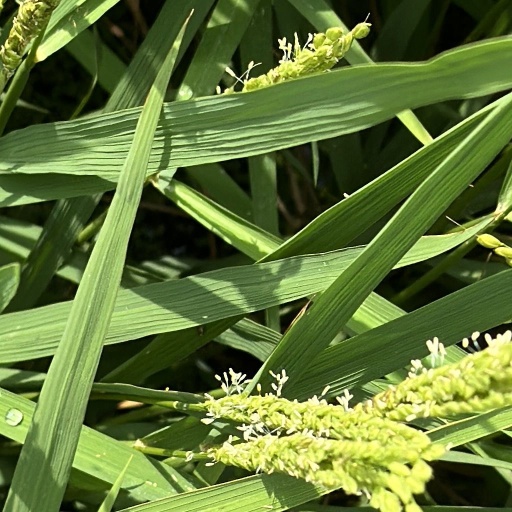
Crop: rice